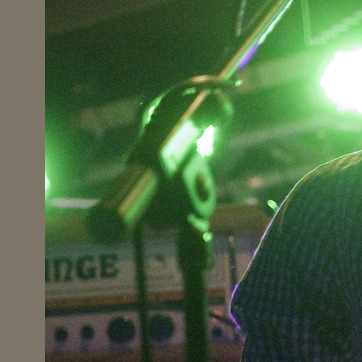
Material: plastic